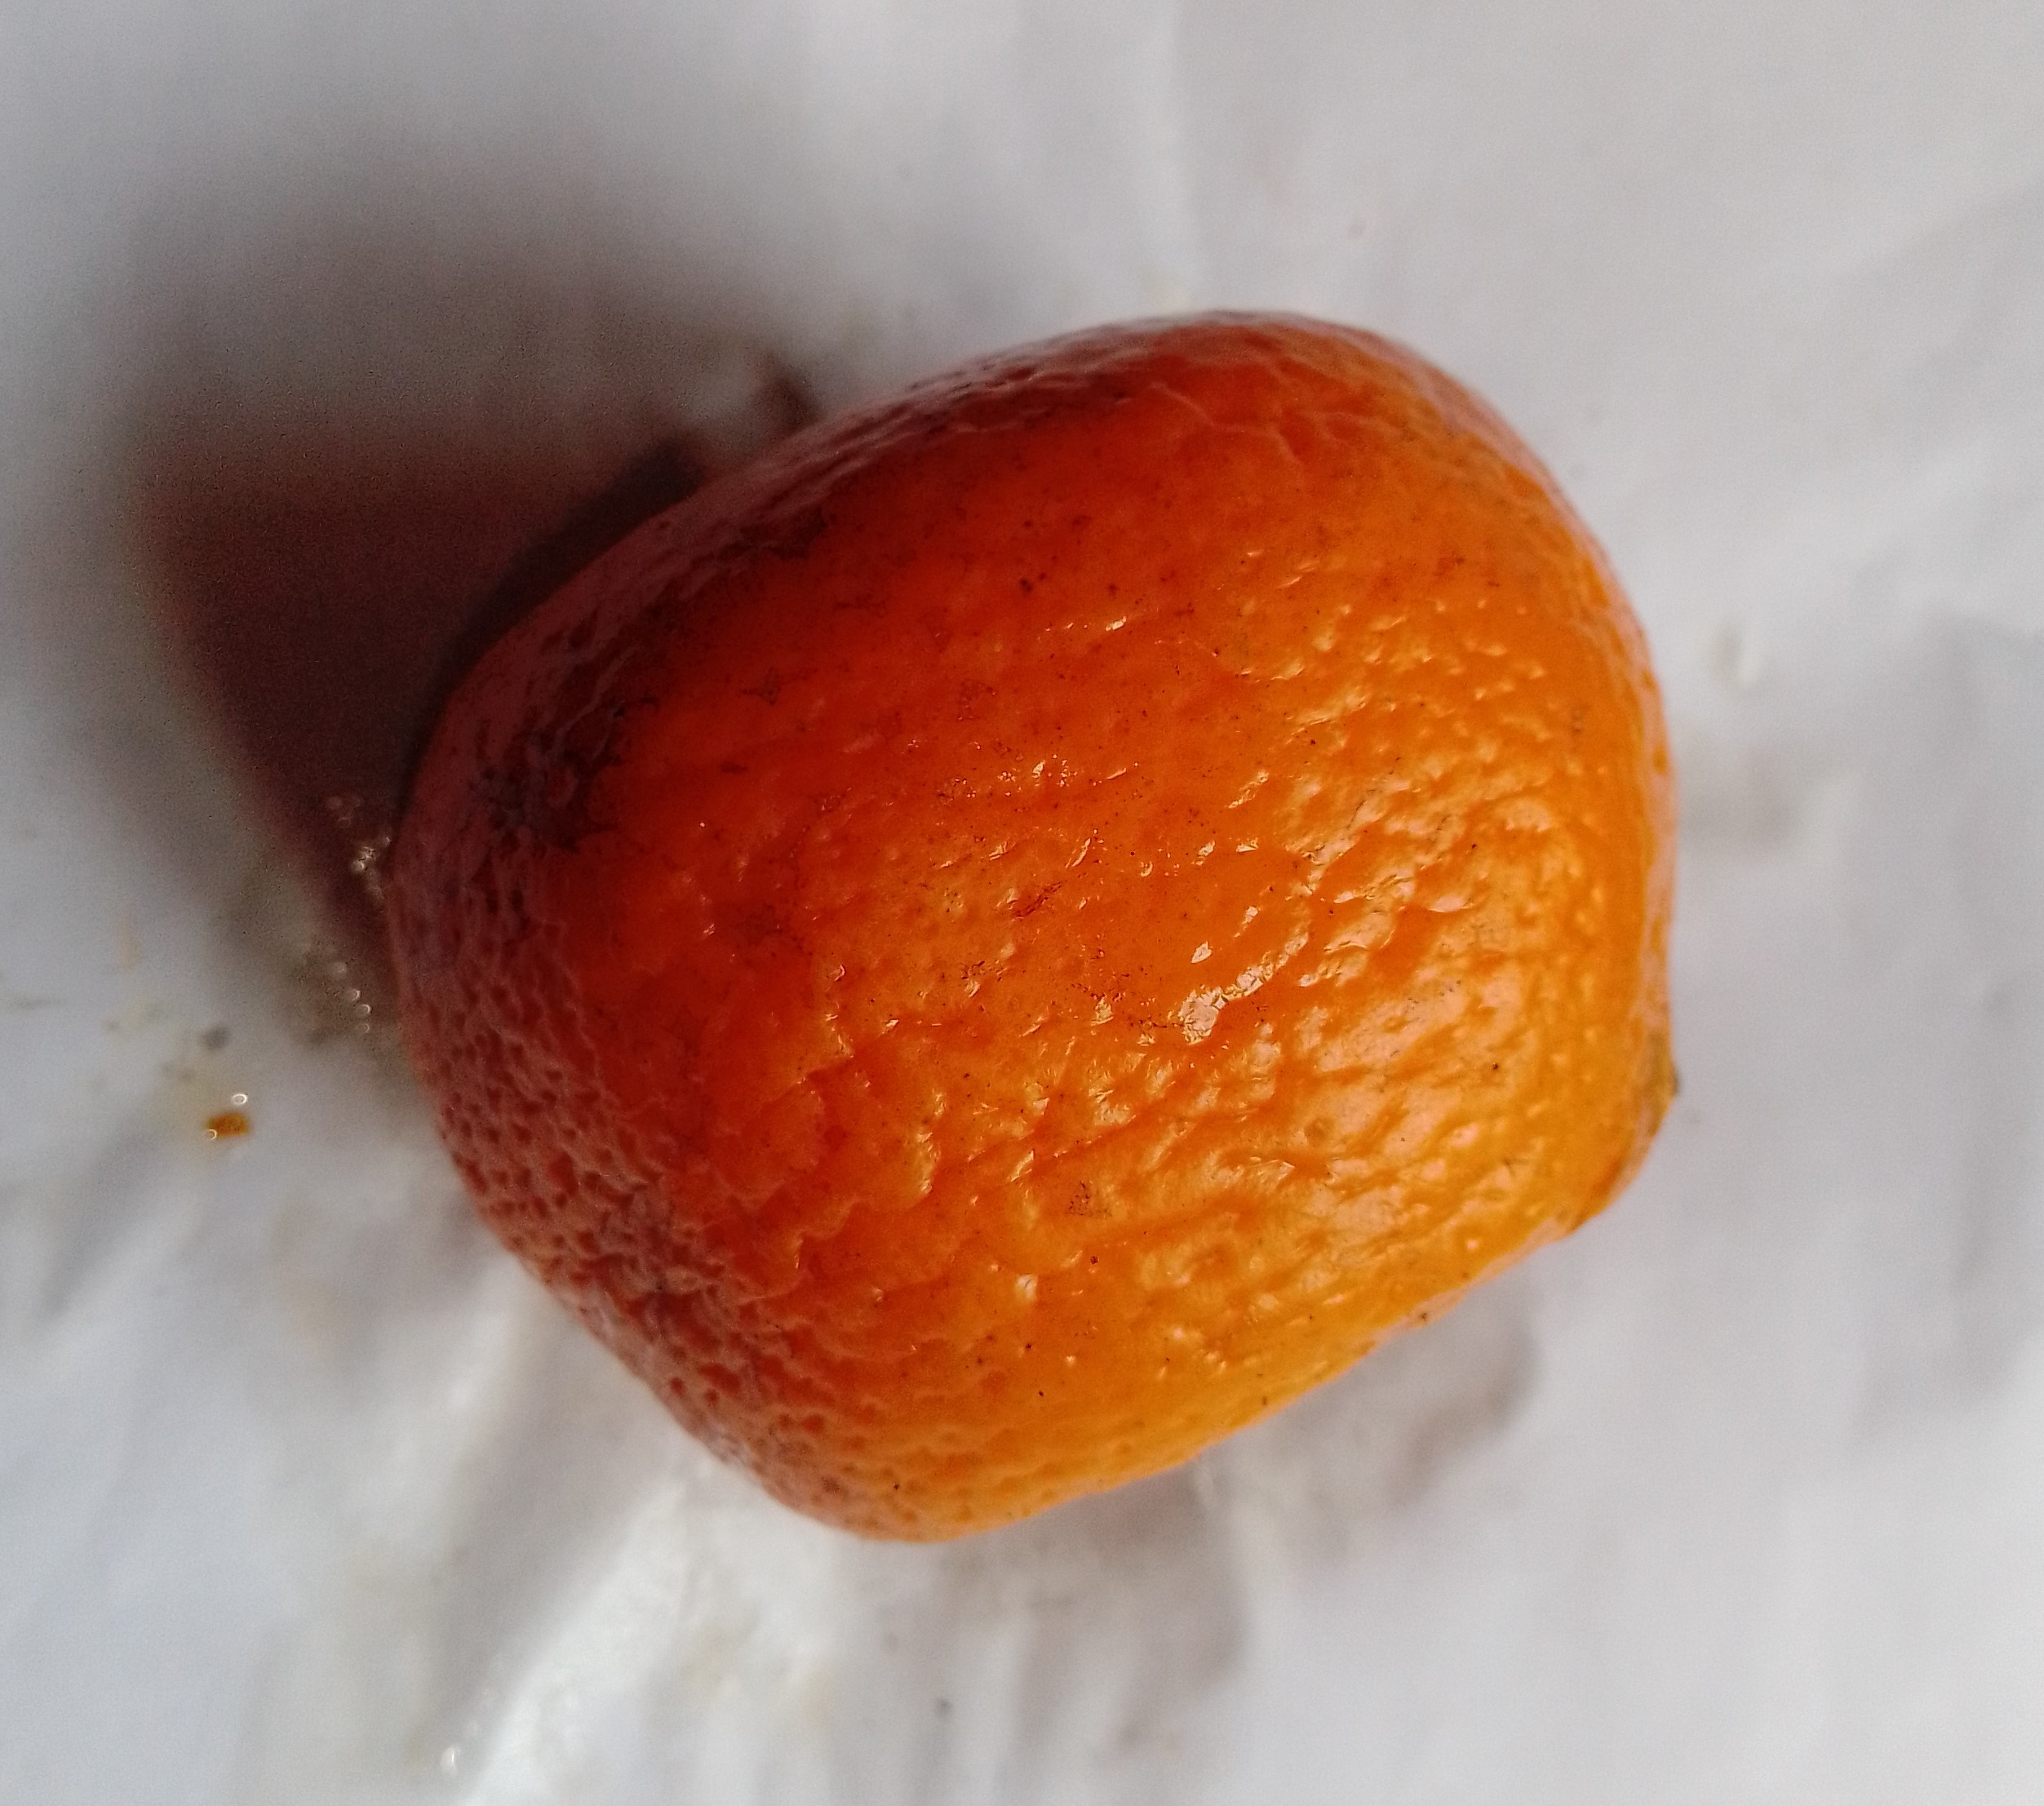
Fruit: orange
Condition: rotten